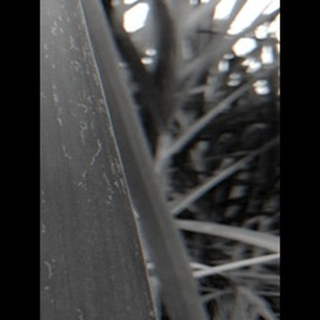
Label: sugarcane_mosaic